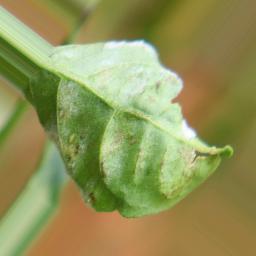
Label: powdery mildew